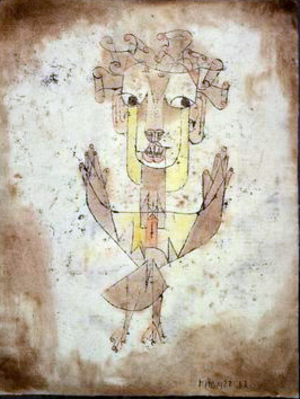
Les Thèses sur le concept d'histoire, appelées aussi Sur le concept d'histoire constituent le dernier texte rédigé par Walter Benjamin, à Paris, en 1940, peu avant qu'il ne mette fin à ses jours. Considérées comme une référence philosophique et politique, elles ont été publiées pour la première fois en 1942, par l'Institut de Recherche sociale à Los Angeles.
La Kabbale lourianique est issue de l’enseignement d’Isaac Louria, un maître de l’école kabbalistique de Safed, en Galilée. L’ensemble des théories qui la constituent a été exposé par plusieurs de ses disciples, principalement par Haïm Vital et par Joseph Ibn Tabul, dans des ouvrages dont le plus connu est le Sefer Etz Hayyim.
Angelus Novus est un roman de Bashkim Shehu paru en 2005 à Tirana en Albanie.